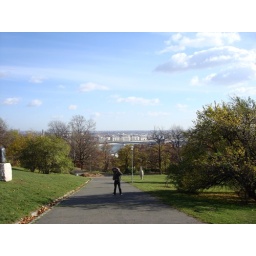
from the other hill, near castle hill. before the clouds covered the city